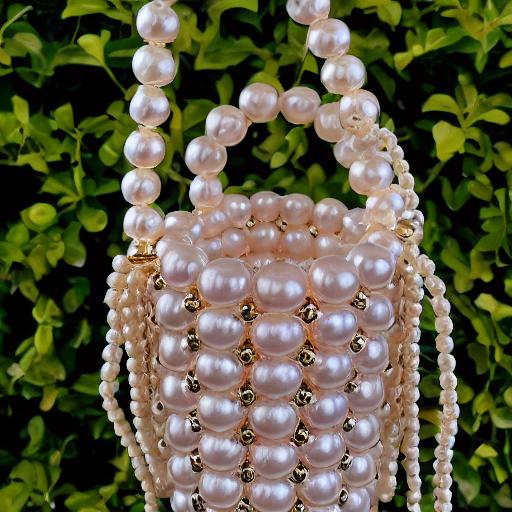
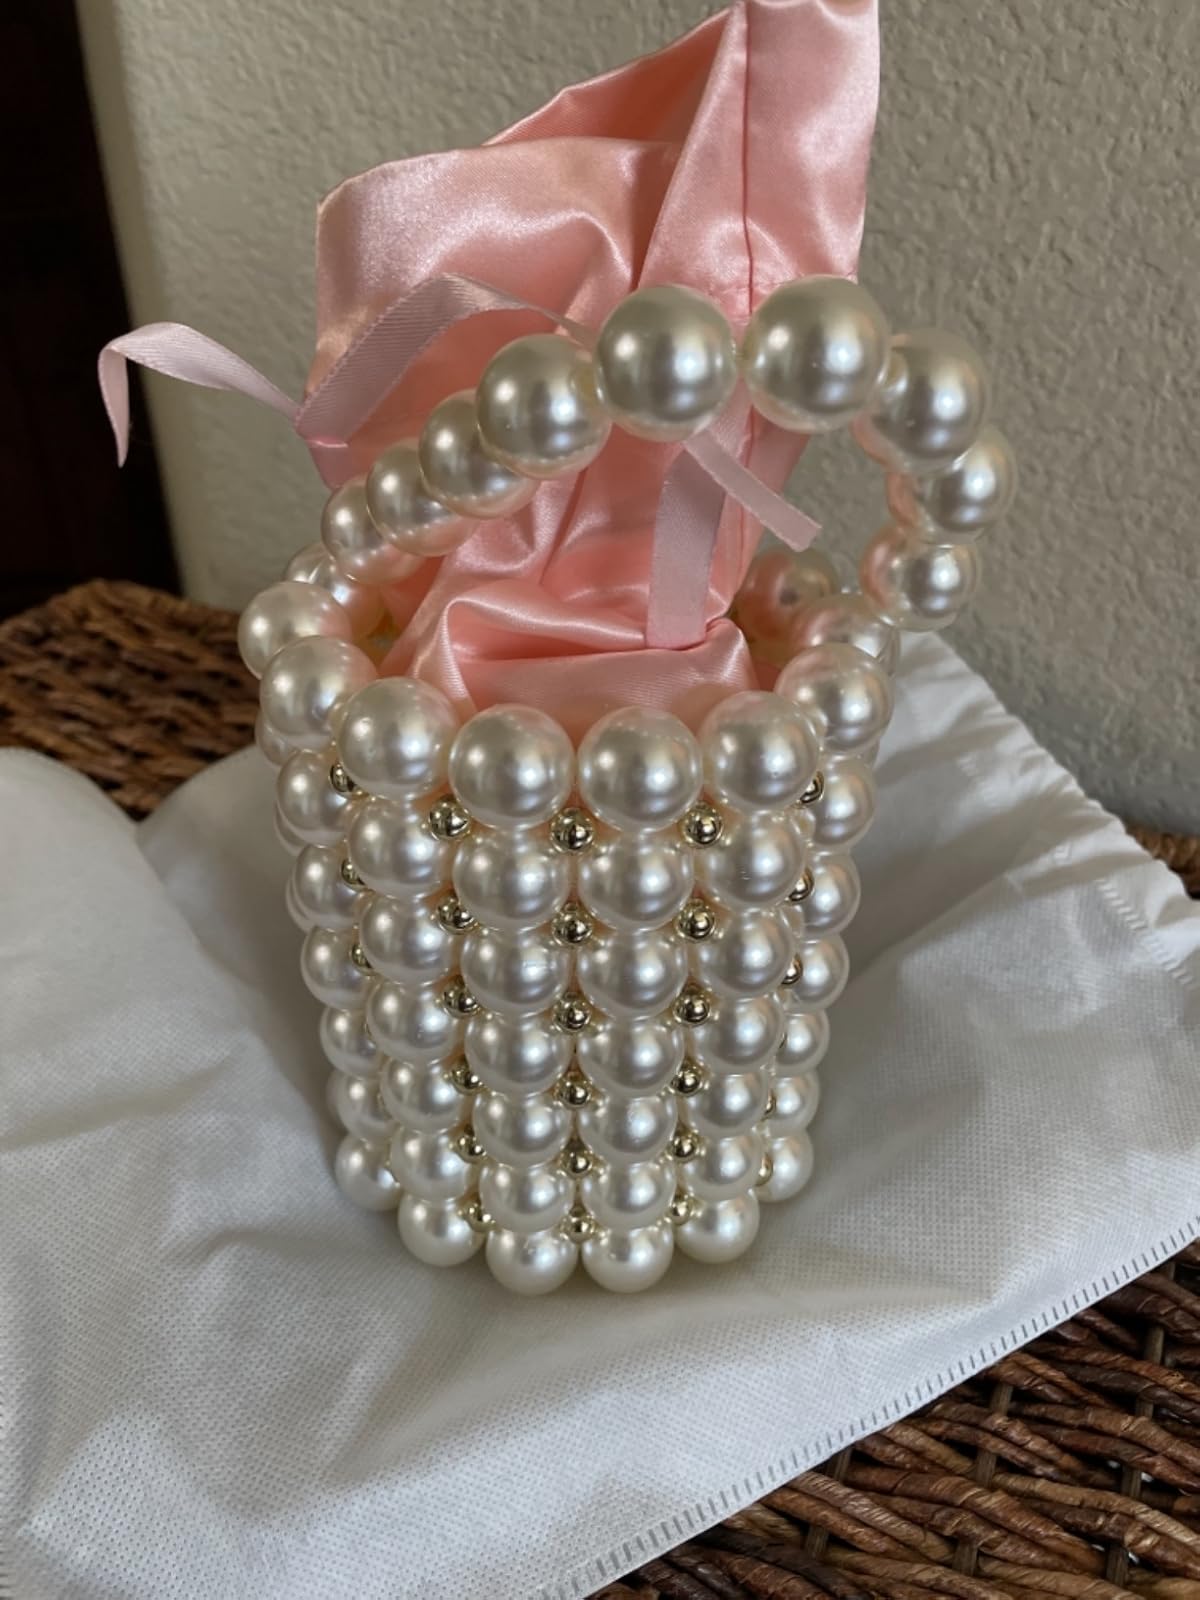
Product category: accessories_handbag
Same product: no